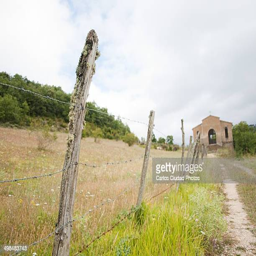
barbed wire fence and chapel in the background